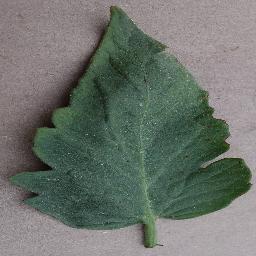
Label: Tomato___Bacterial_spot